Tsintaosaurus

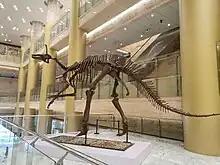
"Tsintaosaurus" in Shandong Museum

The new reconstruction by Prieto-Márquez and Wagner also led to a new hypothesis about the internal air passages of the crest. Yang had assumed that the tubular hollowing in the preserved part of the holotype would have served as the main intake of air. This was rejected by Prieto-Márquez and Wagner who pointed out that the tube was closed at its lower end and that with lambeosaurines in general the air passages are located in a more forward position, the bony nostrils being completely enclosed by the praemaxillae. They assumed that "Tsintaosaurus" would have had a standard lambeosaurine arrangement in the snout, the air, when inhaling, entering the skull through the paired "pseudonares", the "fake nostrils" of the praemaxillae behind the upper beak. From there the air would have been transported through paired passages below the median processes of the praemaxillae to the top of the crest, subsequently entering a common median chamber within the lobe. The rear of the chamber was formed by the nasal bones and probably homologous to the nasal cavity. The chamber was divided into two smaller cavities, one at the front, the other at the rear, by curved median processes of the praemaxillae, forming hooks around a passage between the cavities. From the rear cavity the air was transported to below, towards the internal skull cavity. Although it is usually assumed that a single passage served for this purpose, Prieto-Márquez and Wagner saw indications in the form of the nasal that there were paired downward passages, to the inside of the lateral processes of the praemaxillae. From this they concluded that the entire airflow was likely separated, the common medium chamber probably being divided into a left and right section by a cartilaginous septum.